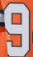
Number: 9